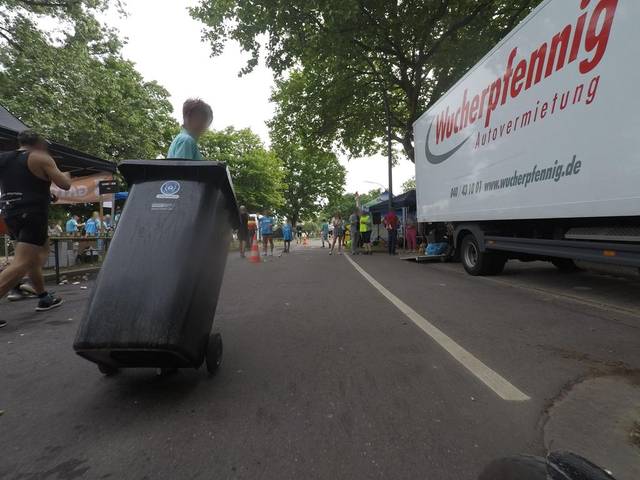
Region: Germany
Coordinates: 53.567, 10.001